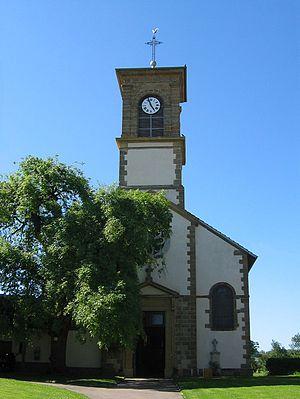
Église Saint-Remy
Aingeville est une commune française située dans le département des Vosges, en région Grand Est.